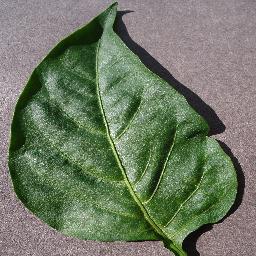
Label: Pepper,_bell___healthy